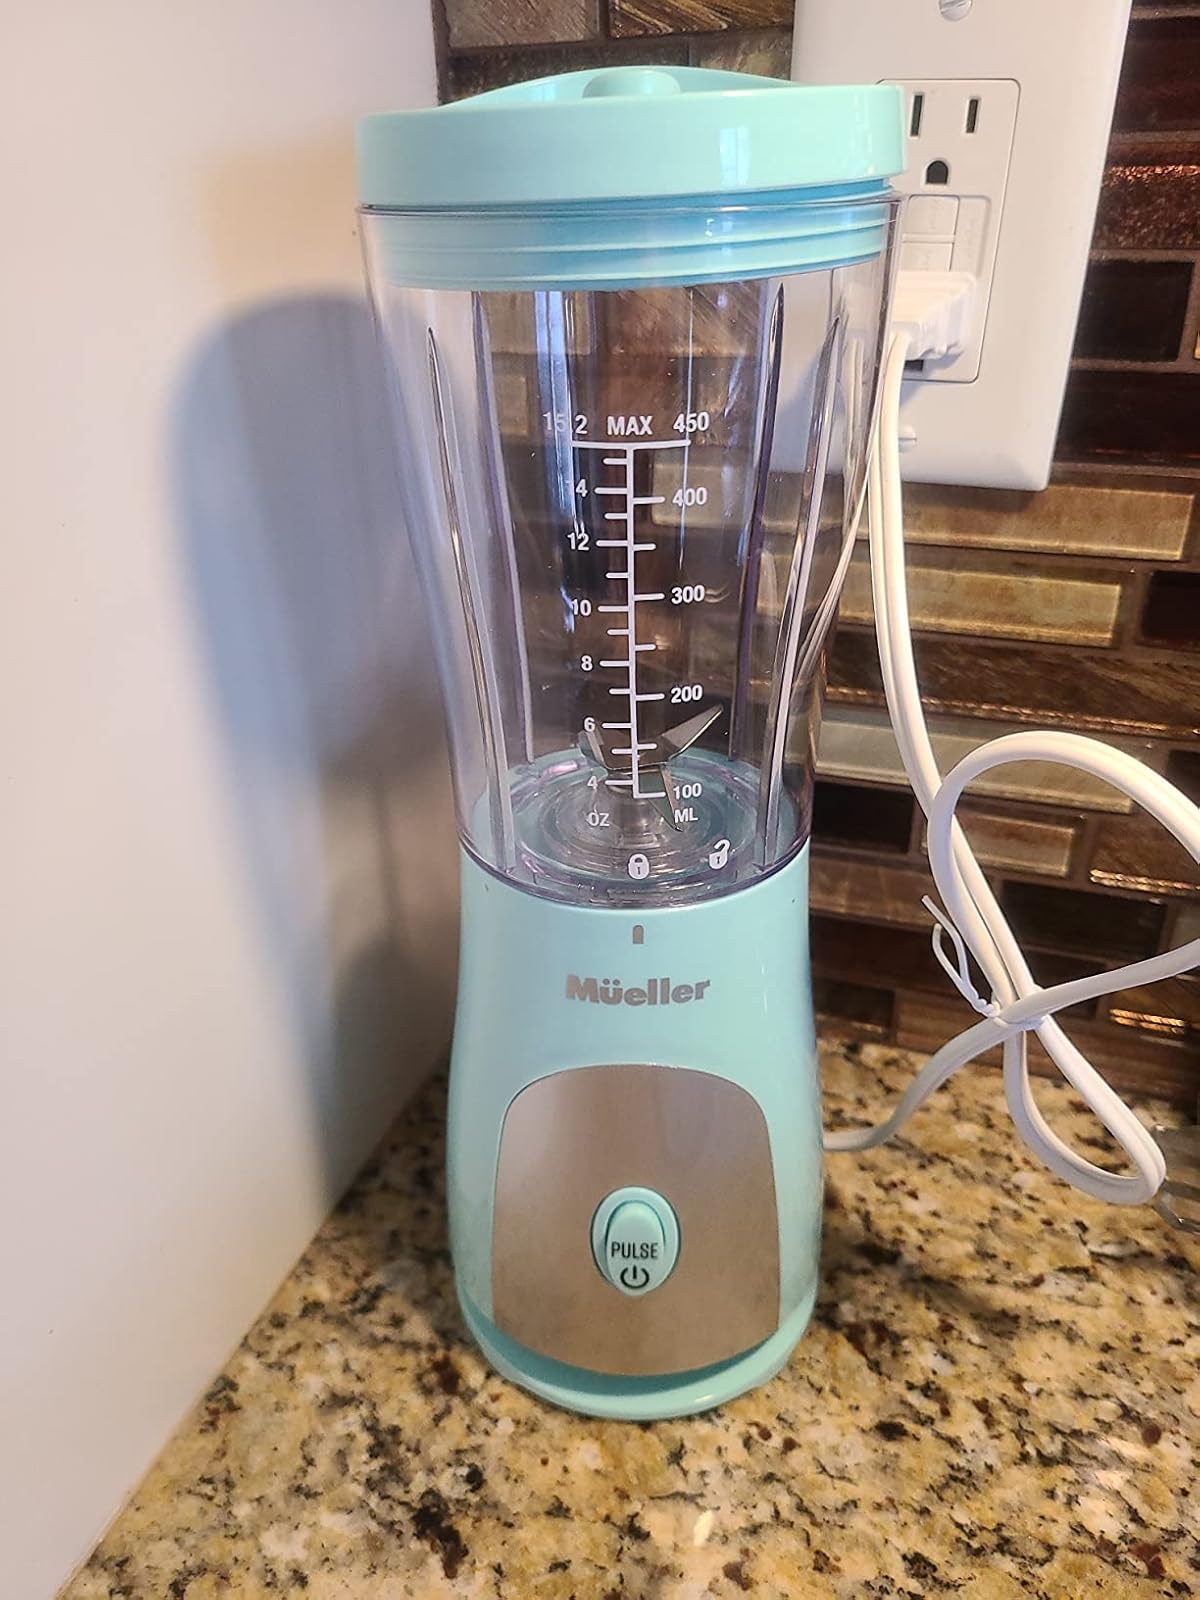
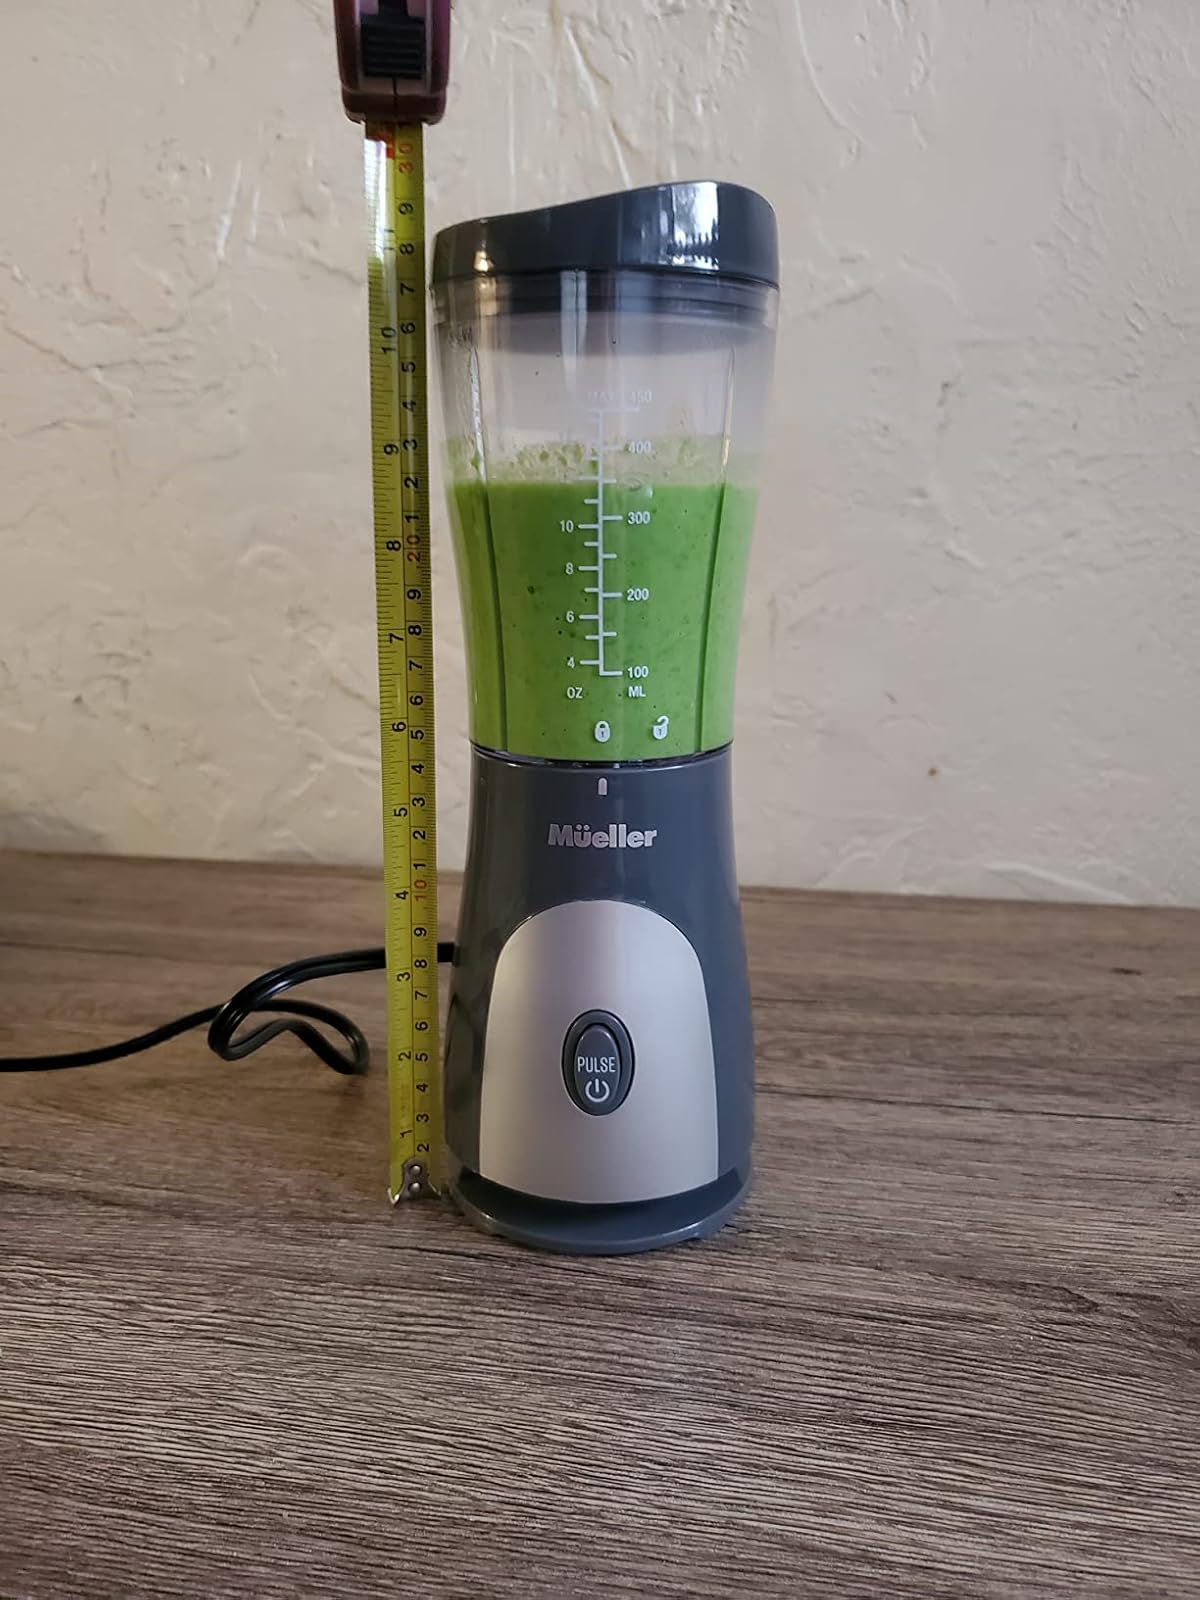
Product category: items_blender
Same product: no